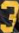
Number: 3